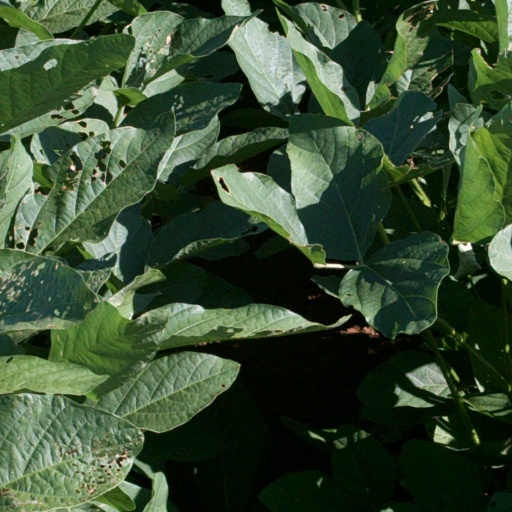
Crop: soybean